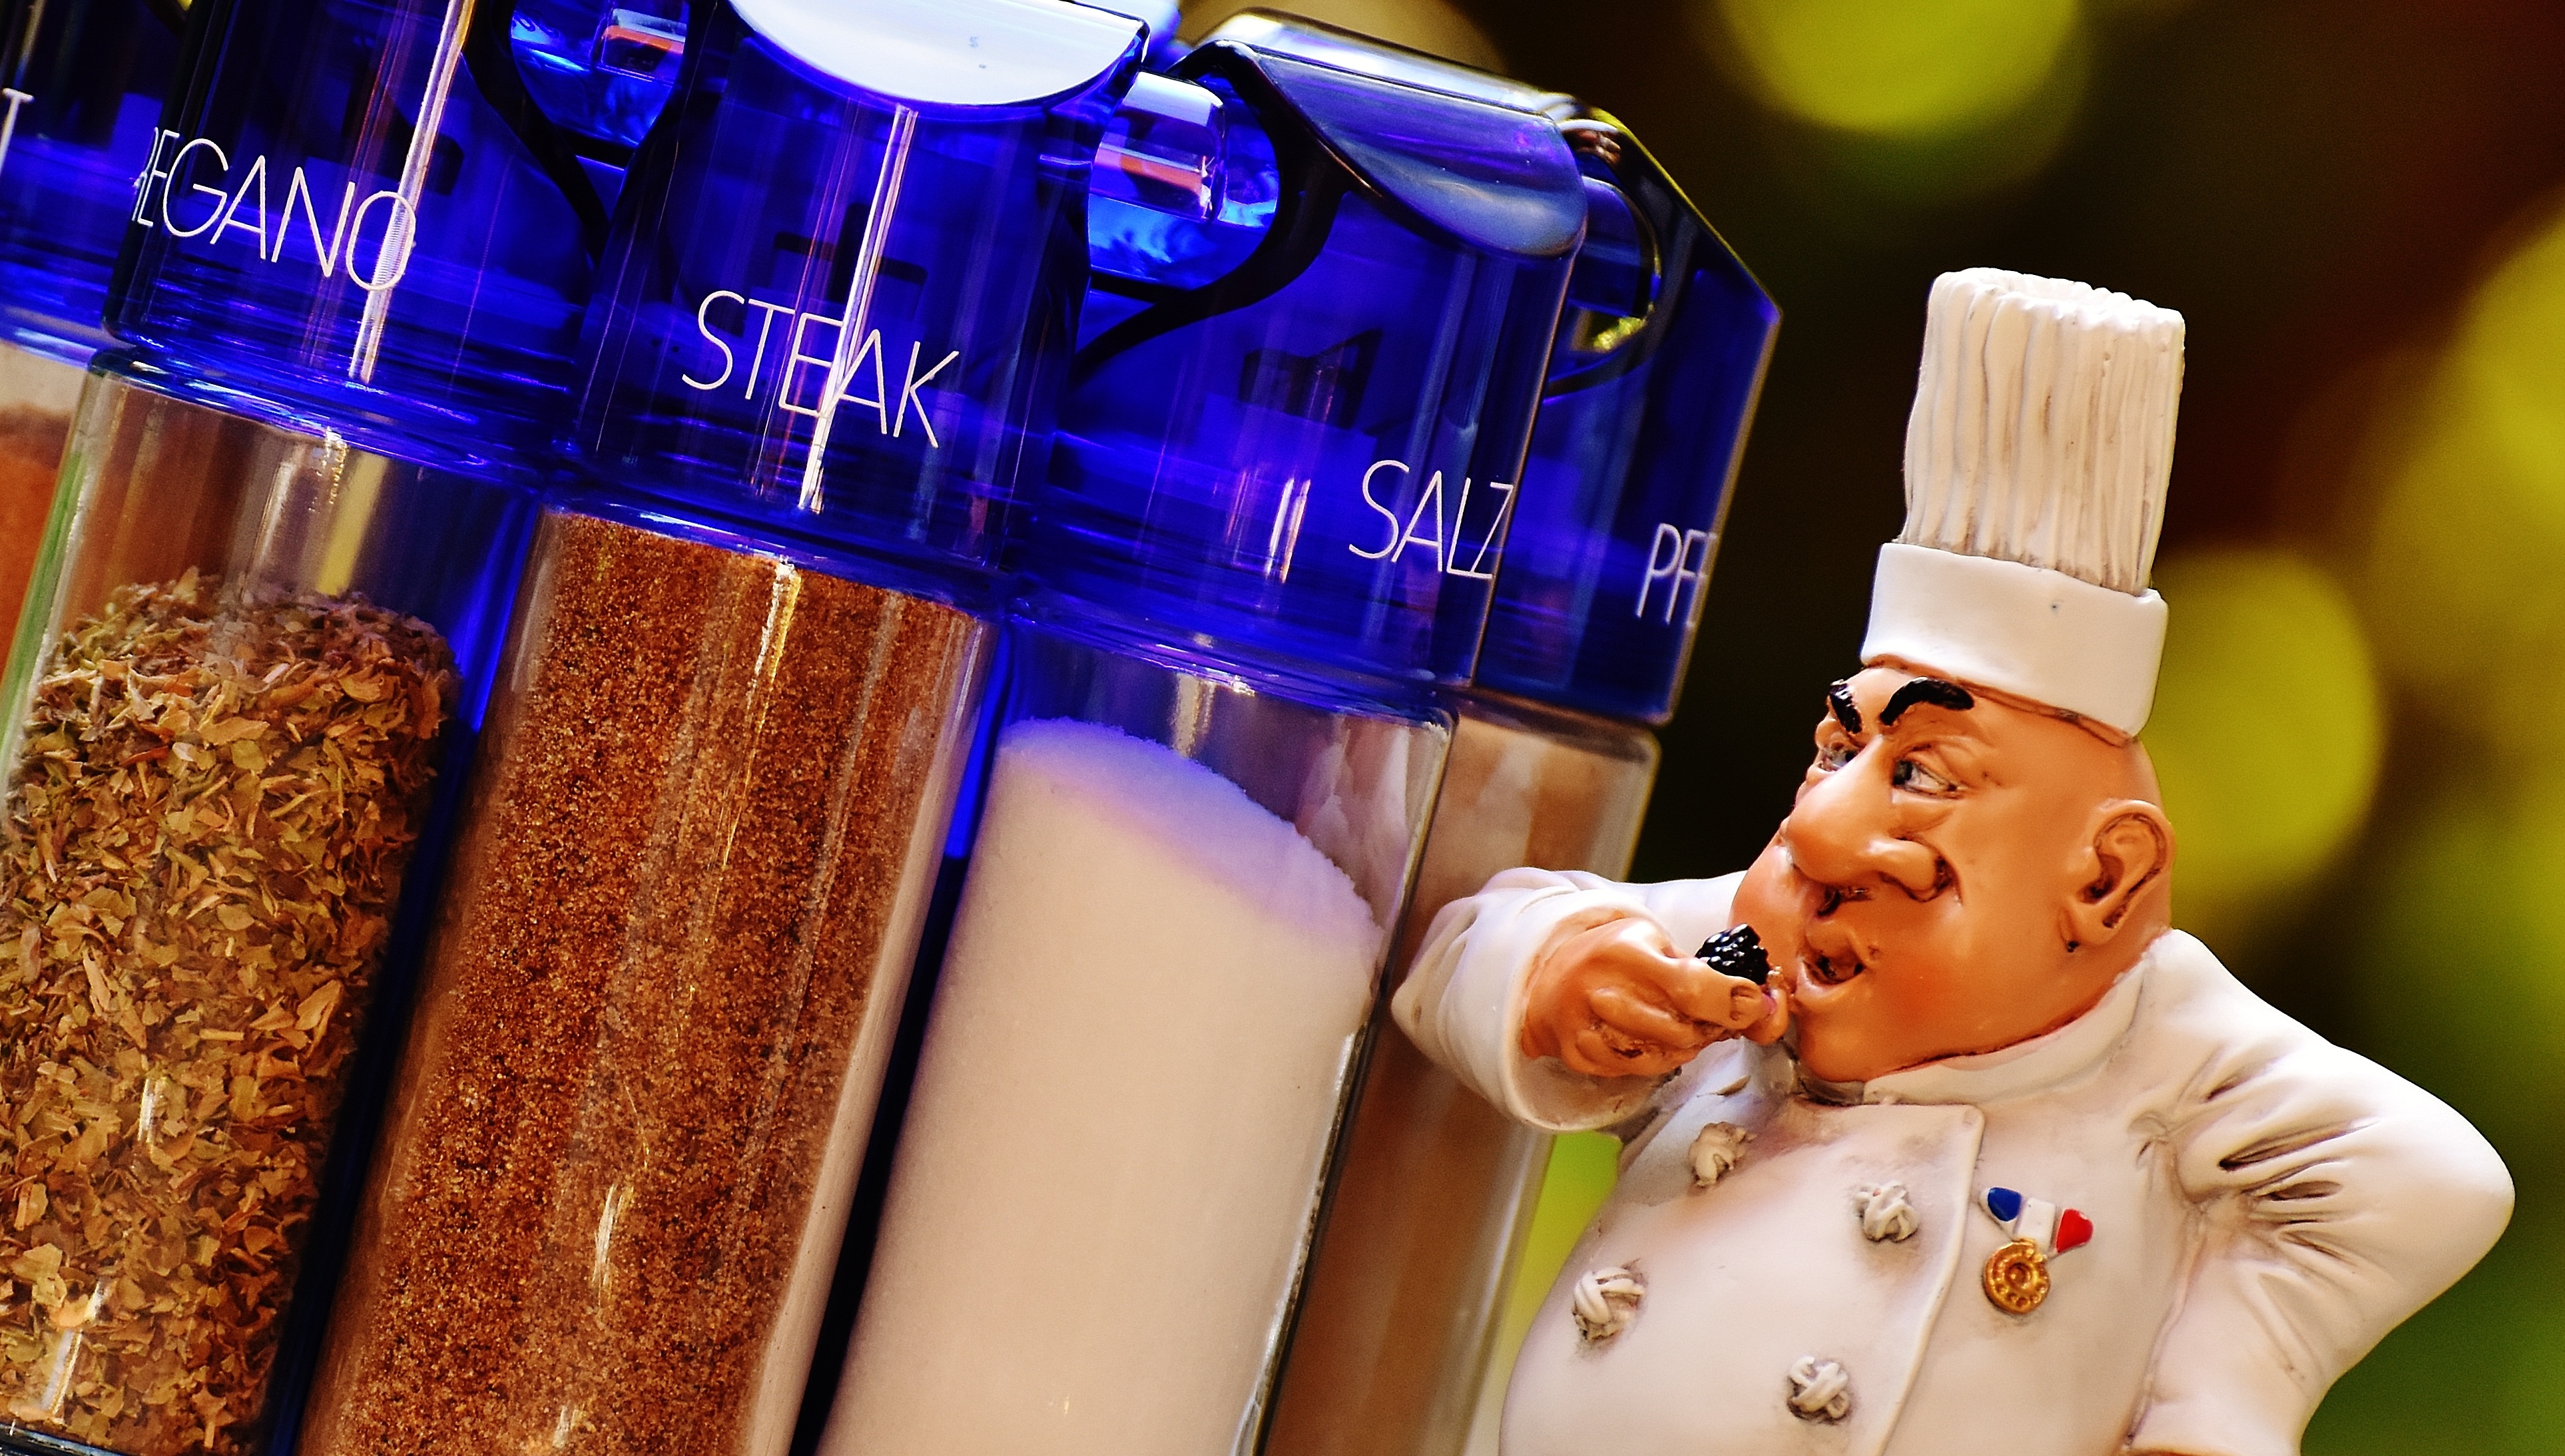
cute, meal, food, cooking, ingredient, kitchen, drink, eat, preparation, cook, spices, funny, figures, sweetness, flavor, chefs, sense